Police and Internal Affairs Servicemen's Day

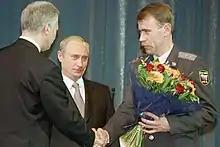
President Vladimir Putin awarding the Order of Courage on Police Day in 2001.

In Russia, Police Day honors the policemen of the Police of Russia and all those working in the Ministry of Internal Affairs. The holiday was also celebrated under the previous Russian "Militsiya". Since the adoption of Dmitry Medvedev's Russian police reform in March 2011, the holiday's name was changed from simply the Day of the Militsiya to Police and Internal Affairs Servicemen's Day. Since 2000, the President of Russia usually gives a keynote address during a gala event at the State Kremlin Palace. Visits to the Kikot Moscow University of the MVD are commonplace for government officials.